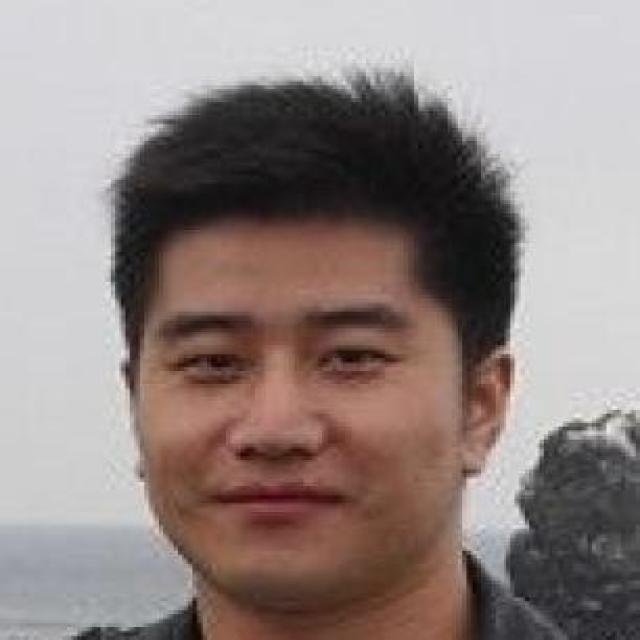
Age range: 21-44